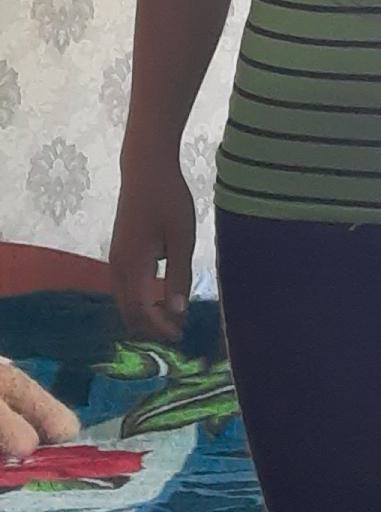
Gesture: no_gesture